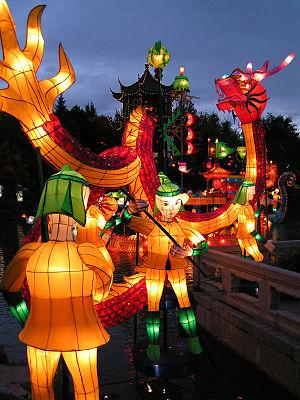
Jardin botanique, Montréal, Québec, Canada. Fête de la mi-automne.
La fête de la mi-automne ou fête de la lune est célébrée dans divers pays de l'Asie de l'Est et du Sud-Est le soir du 15ᵉ jour du huitième mois lunaire, qui peut varier en fonction des années aux environs de septembre sur le calendrier grégorien. La 15ᵉ nuit du calendrier lunaire est une nuit de pleine lune. Le jour de cette fête, la pleine lune est la plus ronde et la plus lumineuse de l’année, ce qui symbolise l’unité de la famille et le rassemblement.